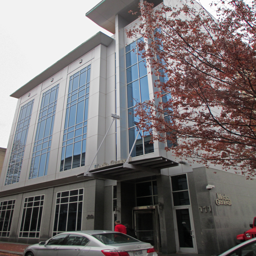
a property is in plans .